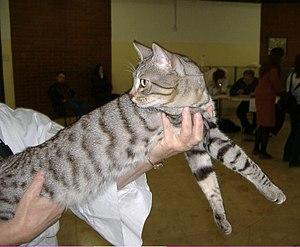
Tabby désigne le patron d'une robe de chat. Les chats tabbies sont plus communément appelés chats tigrés, en rapport à l'animal du même nom.